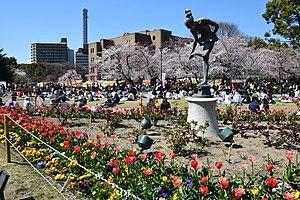
Le parc Tsuruma se trouve dans l'arrondissement de Shōwa-ku à Nagoya dans la préfecture d'Aichi, au centre du Japon.